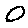
Label: 0